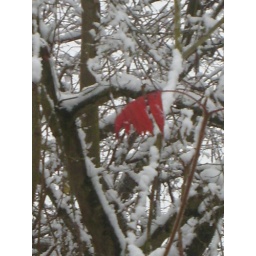
I saw somthing red in the trees. I thought it was a piece of plastic but no, it was those red leaves...